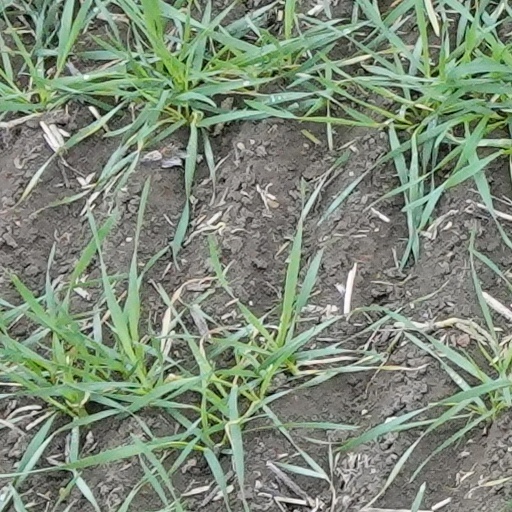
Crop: wheat